Nebula Winners Fourteen

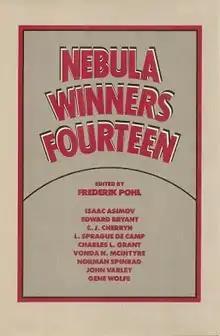
First edition (US)

Nebula Winners Fourteen is an anthology of award winning science fiction short works edited by Frederik Pohl. It was first published in hardcover by Harper & Row in August 1980. The first British edition was published in hardcover by W. H. Allen in April 1981. Paperback editions followed from Star in the U.K. in March 1982 and Bantam Books in the U.S. in July 1982.